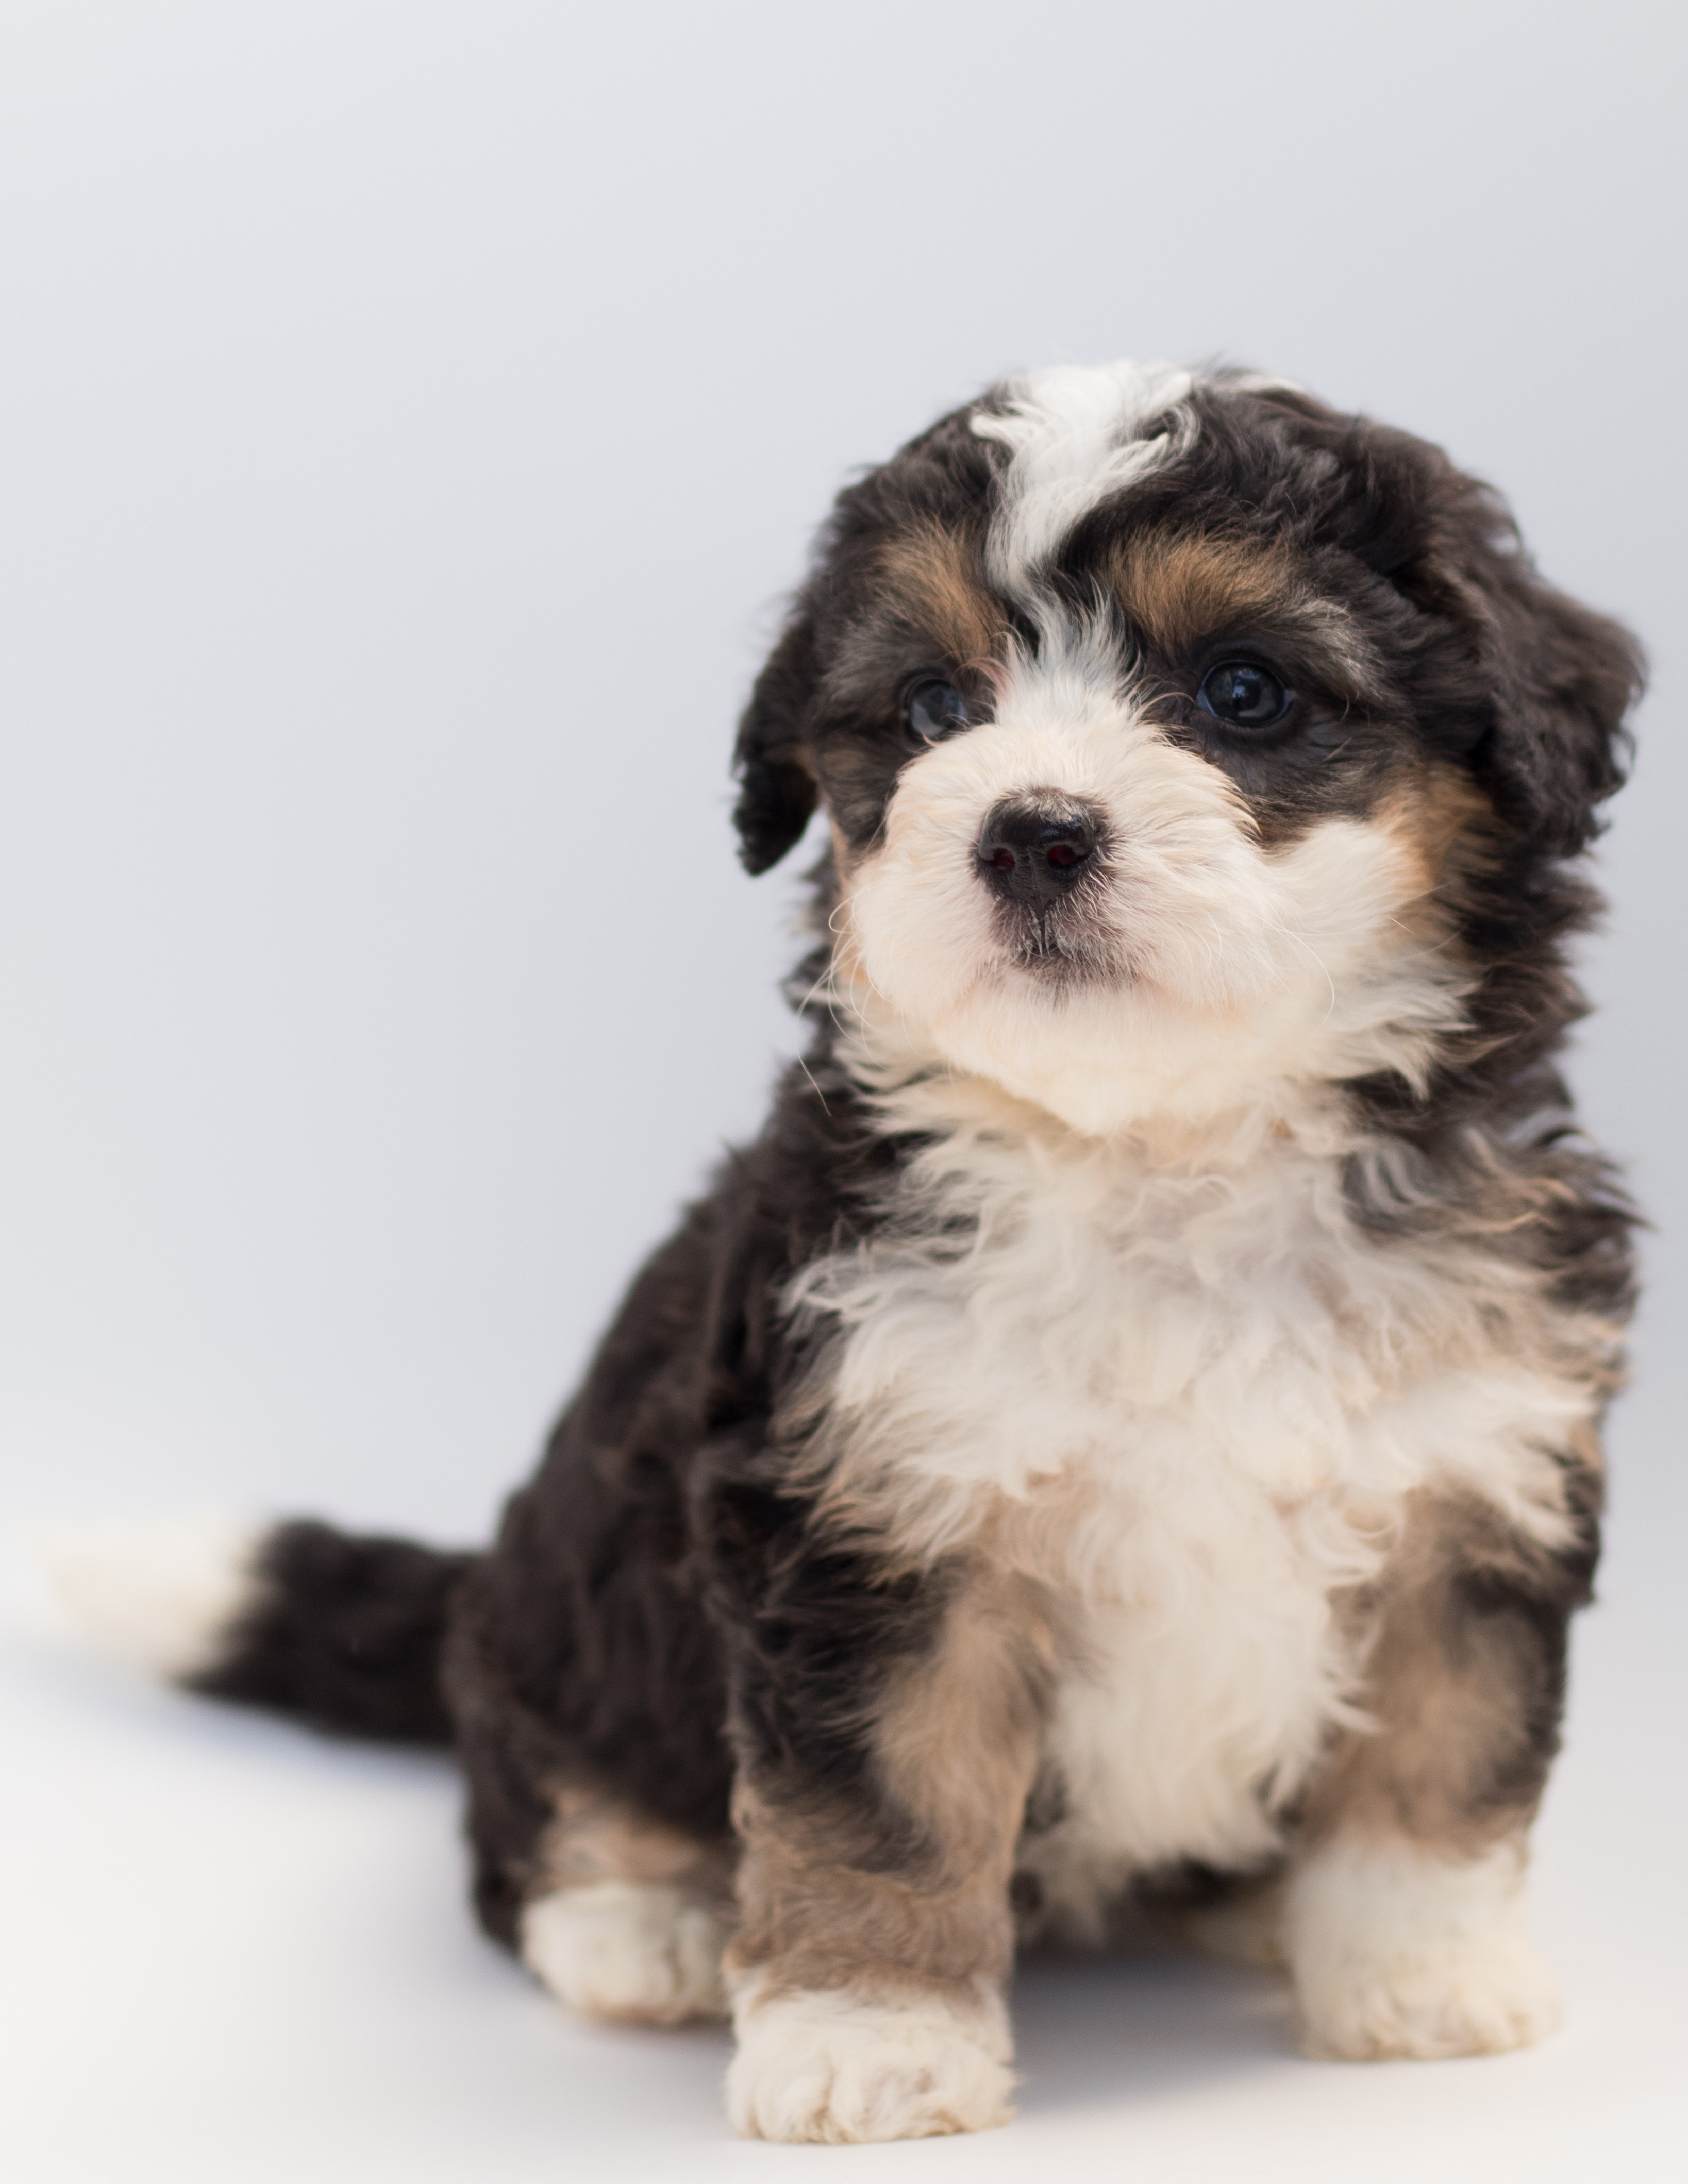
dog, dog like mammal, dog breed, vertebrate, puppy, dog breed group, carnivoran, havanese, snout, schnoodle, companion dog, tibetan terrier, morkie, cavachon, miniature australian shepherd, cavapoo, lowchen